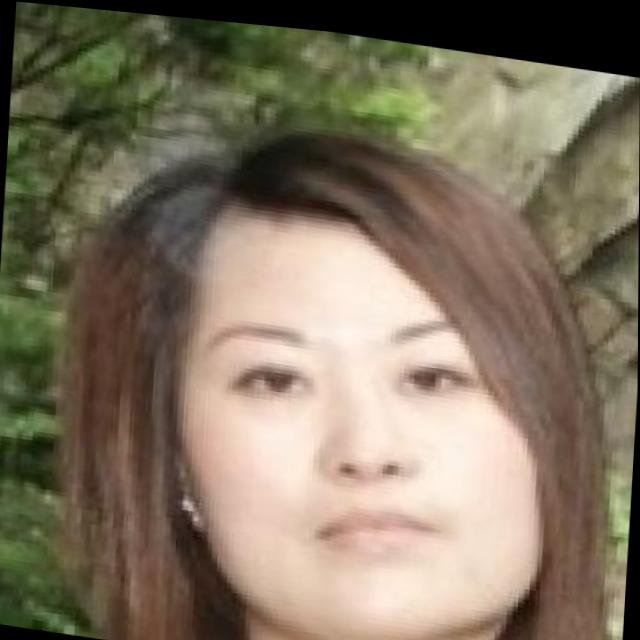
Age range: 21-44